Territorial evolution of the Ottoman Empire

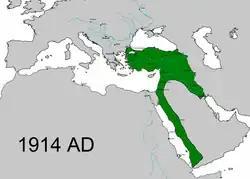
Territorial changes of the Ottoman Empire 1914

Following the Ottoman declaration of war on the Allies in November 1914, Britain formally annexed Cyprus, which it had occupied since 1878. Egypt (along with the Sudan) also finally ceased to be de jure Ottoman territory at the same time, being elevated to a Sultanate.